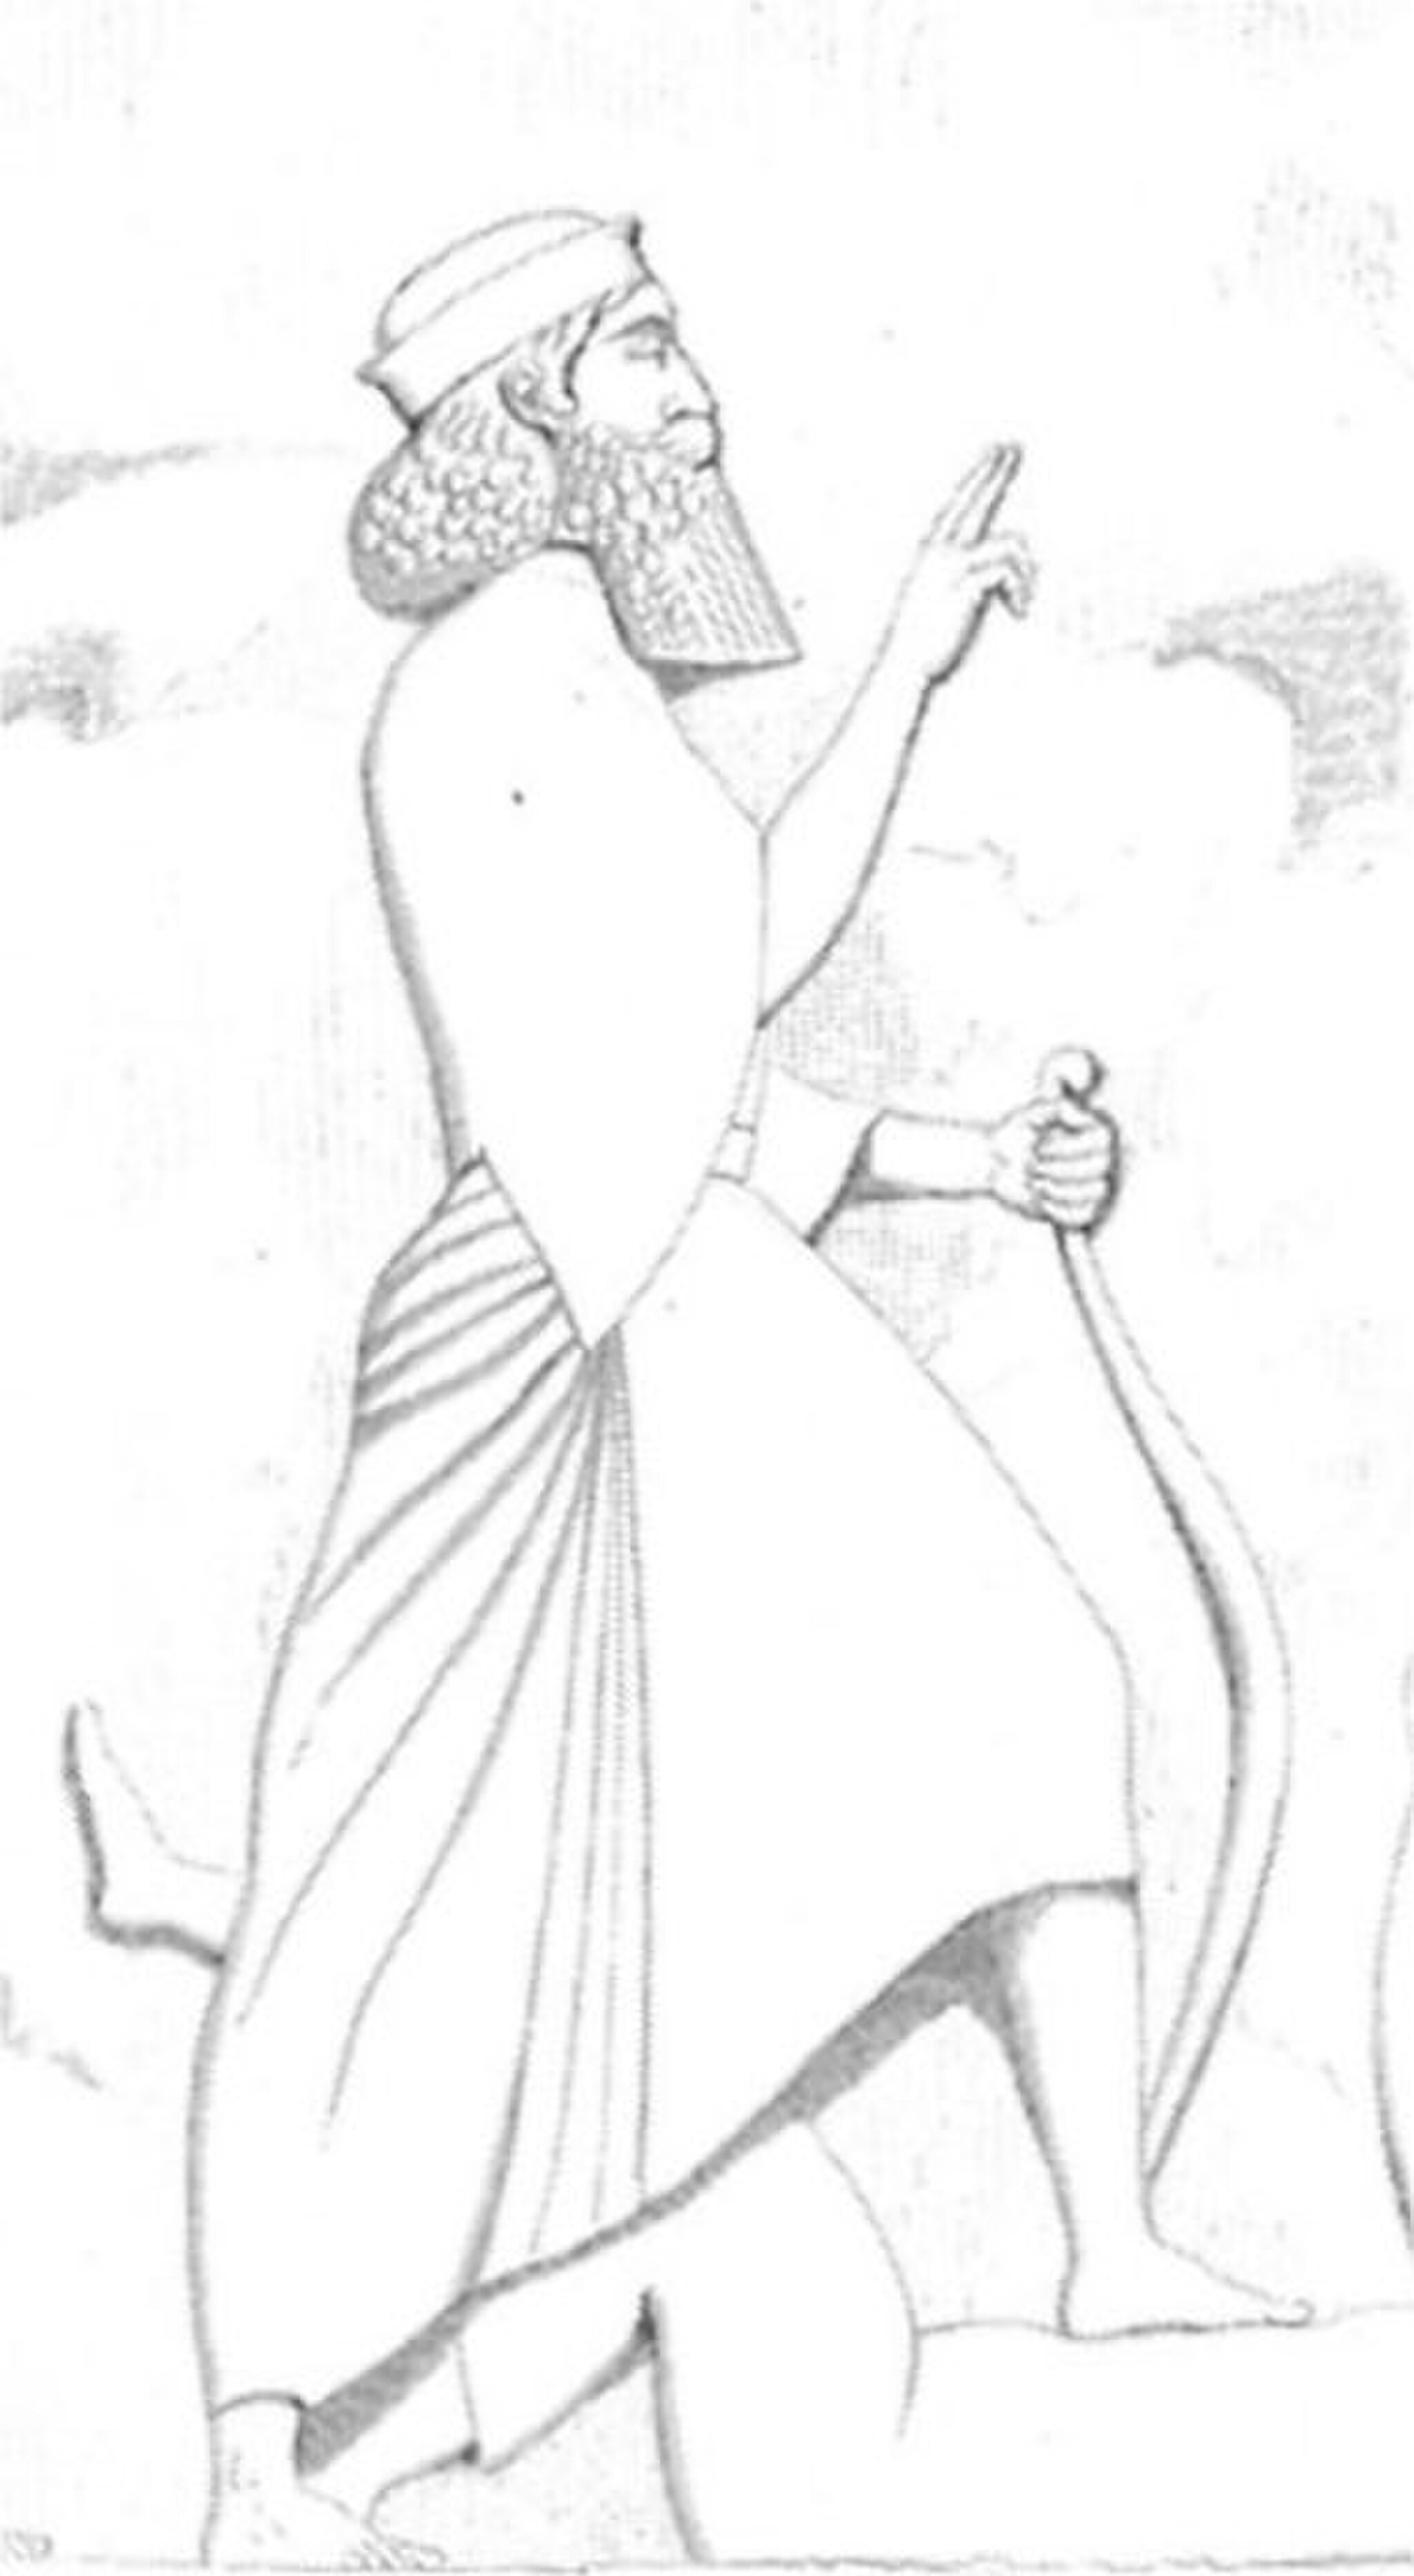
Title: Darius
Description: King Darius I of Persia (Darius the Great)
Date: First publication in (fr) Eugène Flandin et Pascal Coste, Voyage en Perse. Gide et Baudry ed, Paris 1851
Categories: Behistun Inscription, Eugène Flandin, Pascal Coste, Author died more than 100 years ago public domain images, CC-PD-Mark, Voyage en Perse, Drawings of reliefs, Darius I in art, Reliefs of Darius I